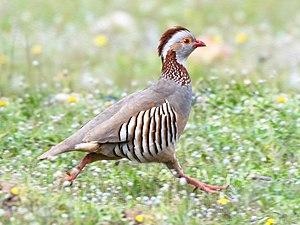
La Perdrix gambra est une espèce d'oiseaux appartenant à la famille des Phasianidae.